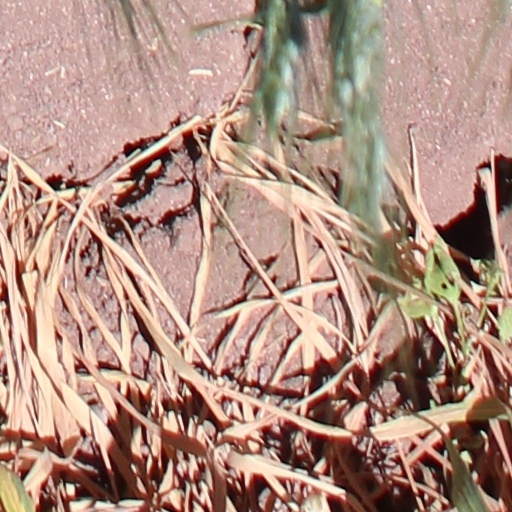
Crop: wheat